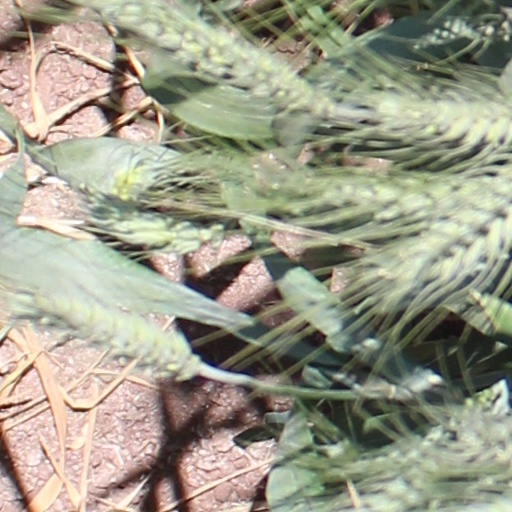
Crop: wheat